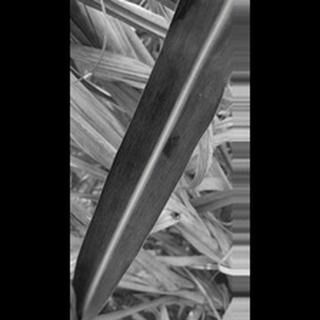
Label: sugarcane_mosaic